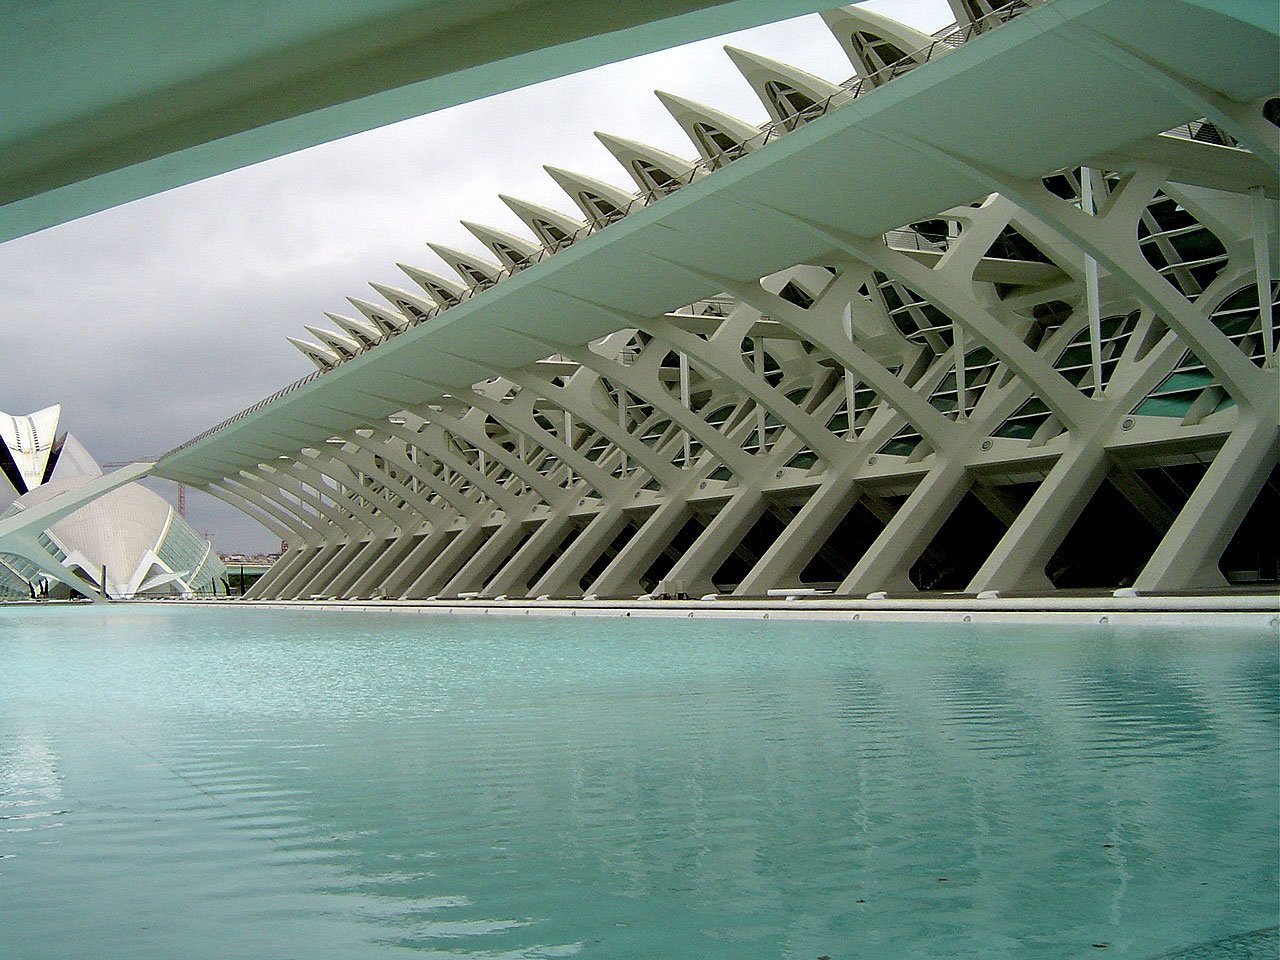
water, architecture, structure, building, pool, construction, line, modern, stadium, swimming, symmetry